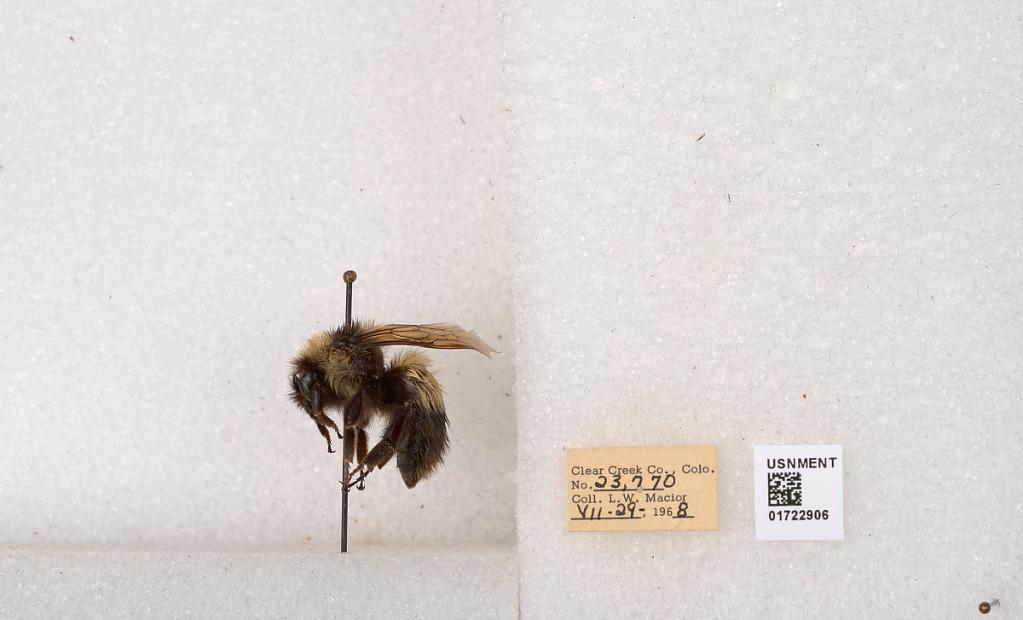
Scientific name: Bombus kirbyellus
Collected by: L. Macior
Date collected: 1968-7-29
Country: United States
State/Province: Colorado
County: Clear Creek
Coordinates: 39.6891, -105.644